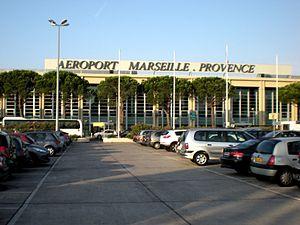
Aéroport Marseille-Provence